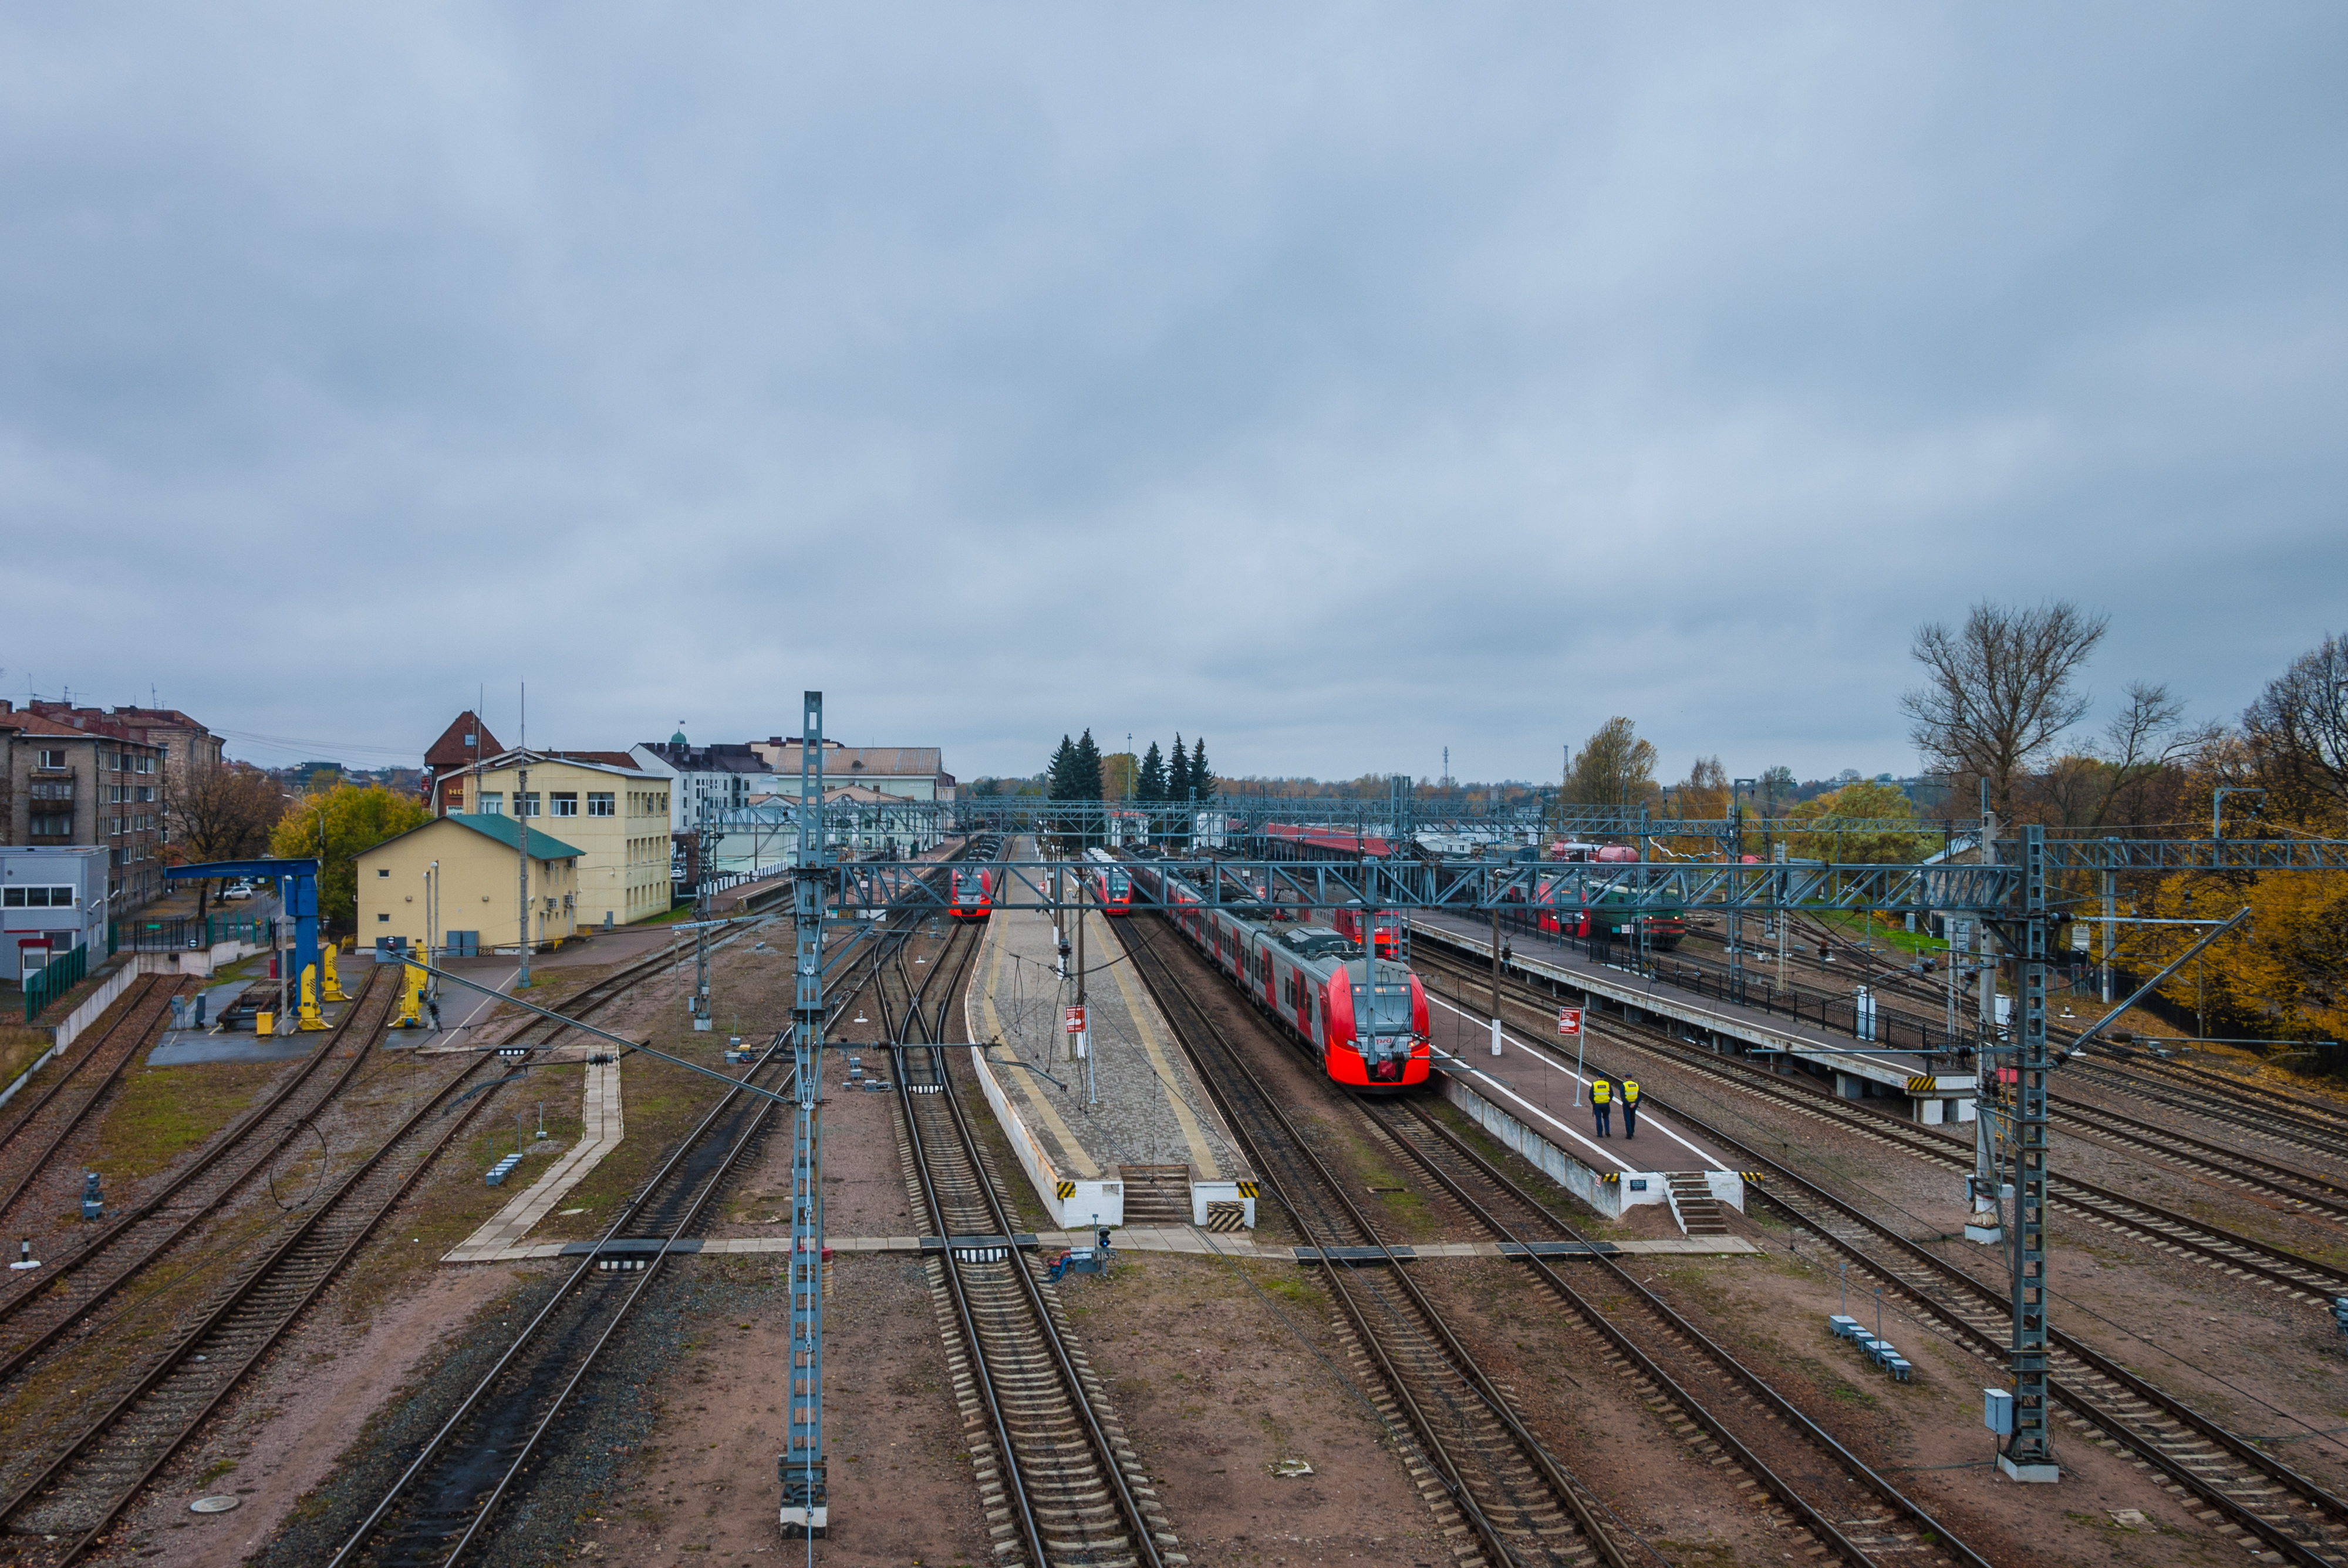
images, sky, cloud, track, vehicle, tree, railway, rolling, asphalt, plant, rolling stock, thoroughfare, electricity, road, city, landscape, train, public transport, horizon, freeway, road surface, overpass, junction, lane, highway, nonbuilding structure, bridge, cityscape, building, suburb, street, railroad car, transport, intersection